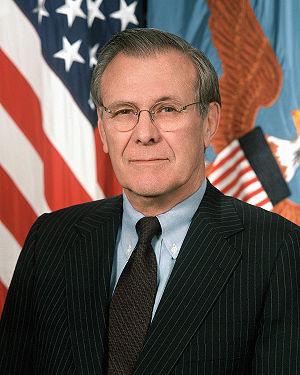
La présidence de George W. Bush débute le 20 janvier 2001 et s'achève le 20 janvier 2009.
Le secrétaire à la Défense des États-Unis est membre du Cabinet du président des États-Unis et dirige le département de la Défense des États-Unis, responsable des affaires militaires et des Forces armées des États-Unis. Il est équivalent à ce que l'on nommerait dans d'autres pays « ministre de la Défense ».
Donald Rumsfeld, né le 9 juillet 1932 à Evanston, est un homme politique américain, membre du Parti républicain. Ancien champion de lutte et pilote de l'US Navy, il est secrétaire à la Défense entre 1975 et 1977 dans l'administration du président Gerald Ford puis entre 2001 et 2006 dans l'administration du président George W. Bush. Il a été le plus jeune titulaire de ce poste sous Ford, puis le plus âgé sous Bush.